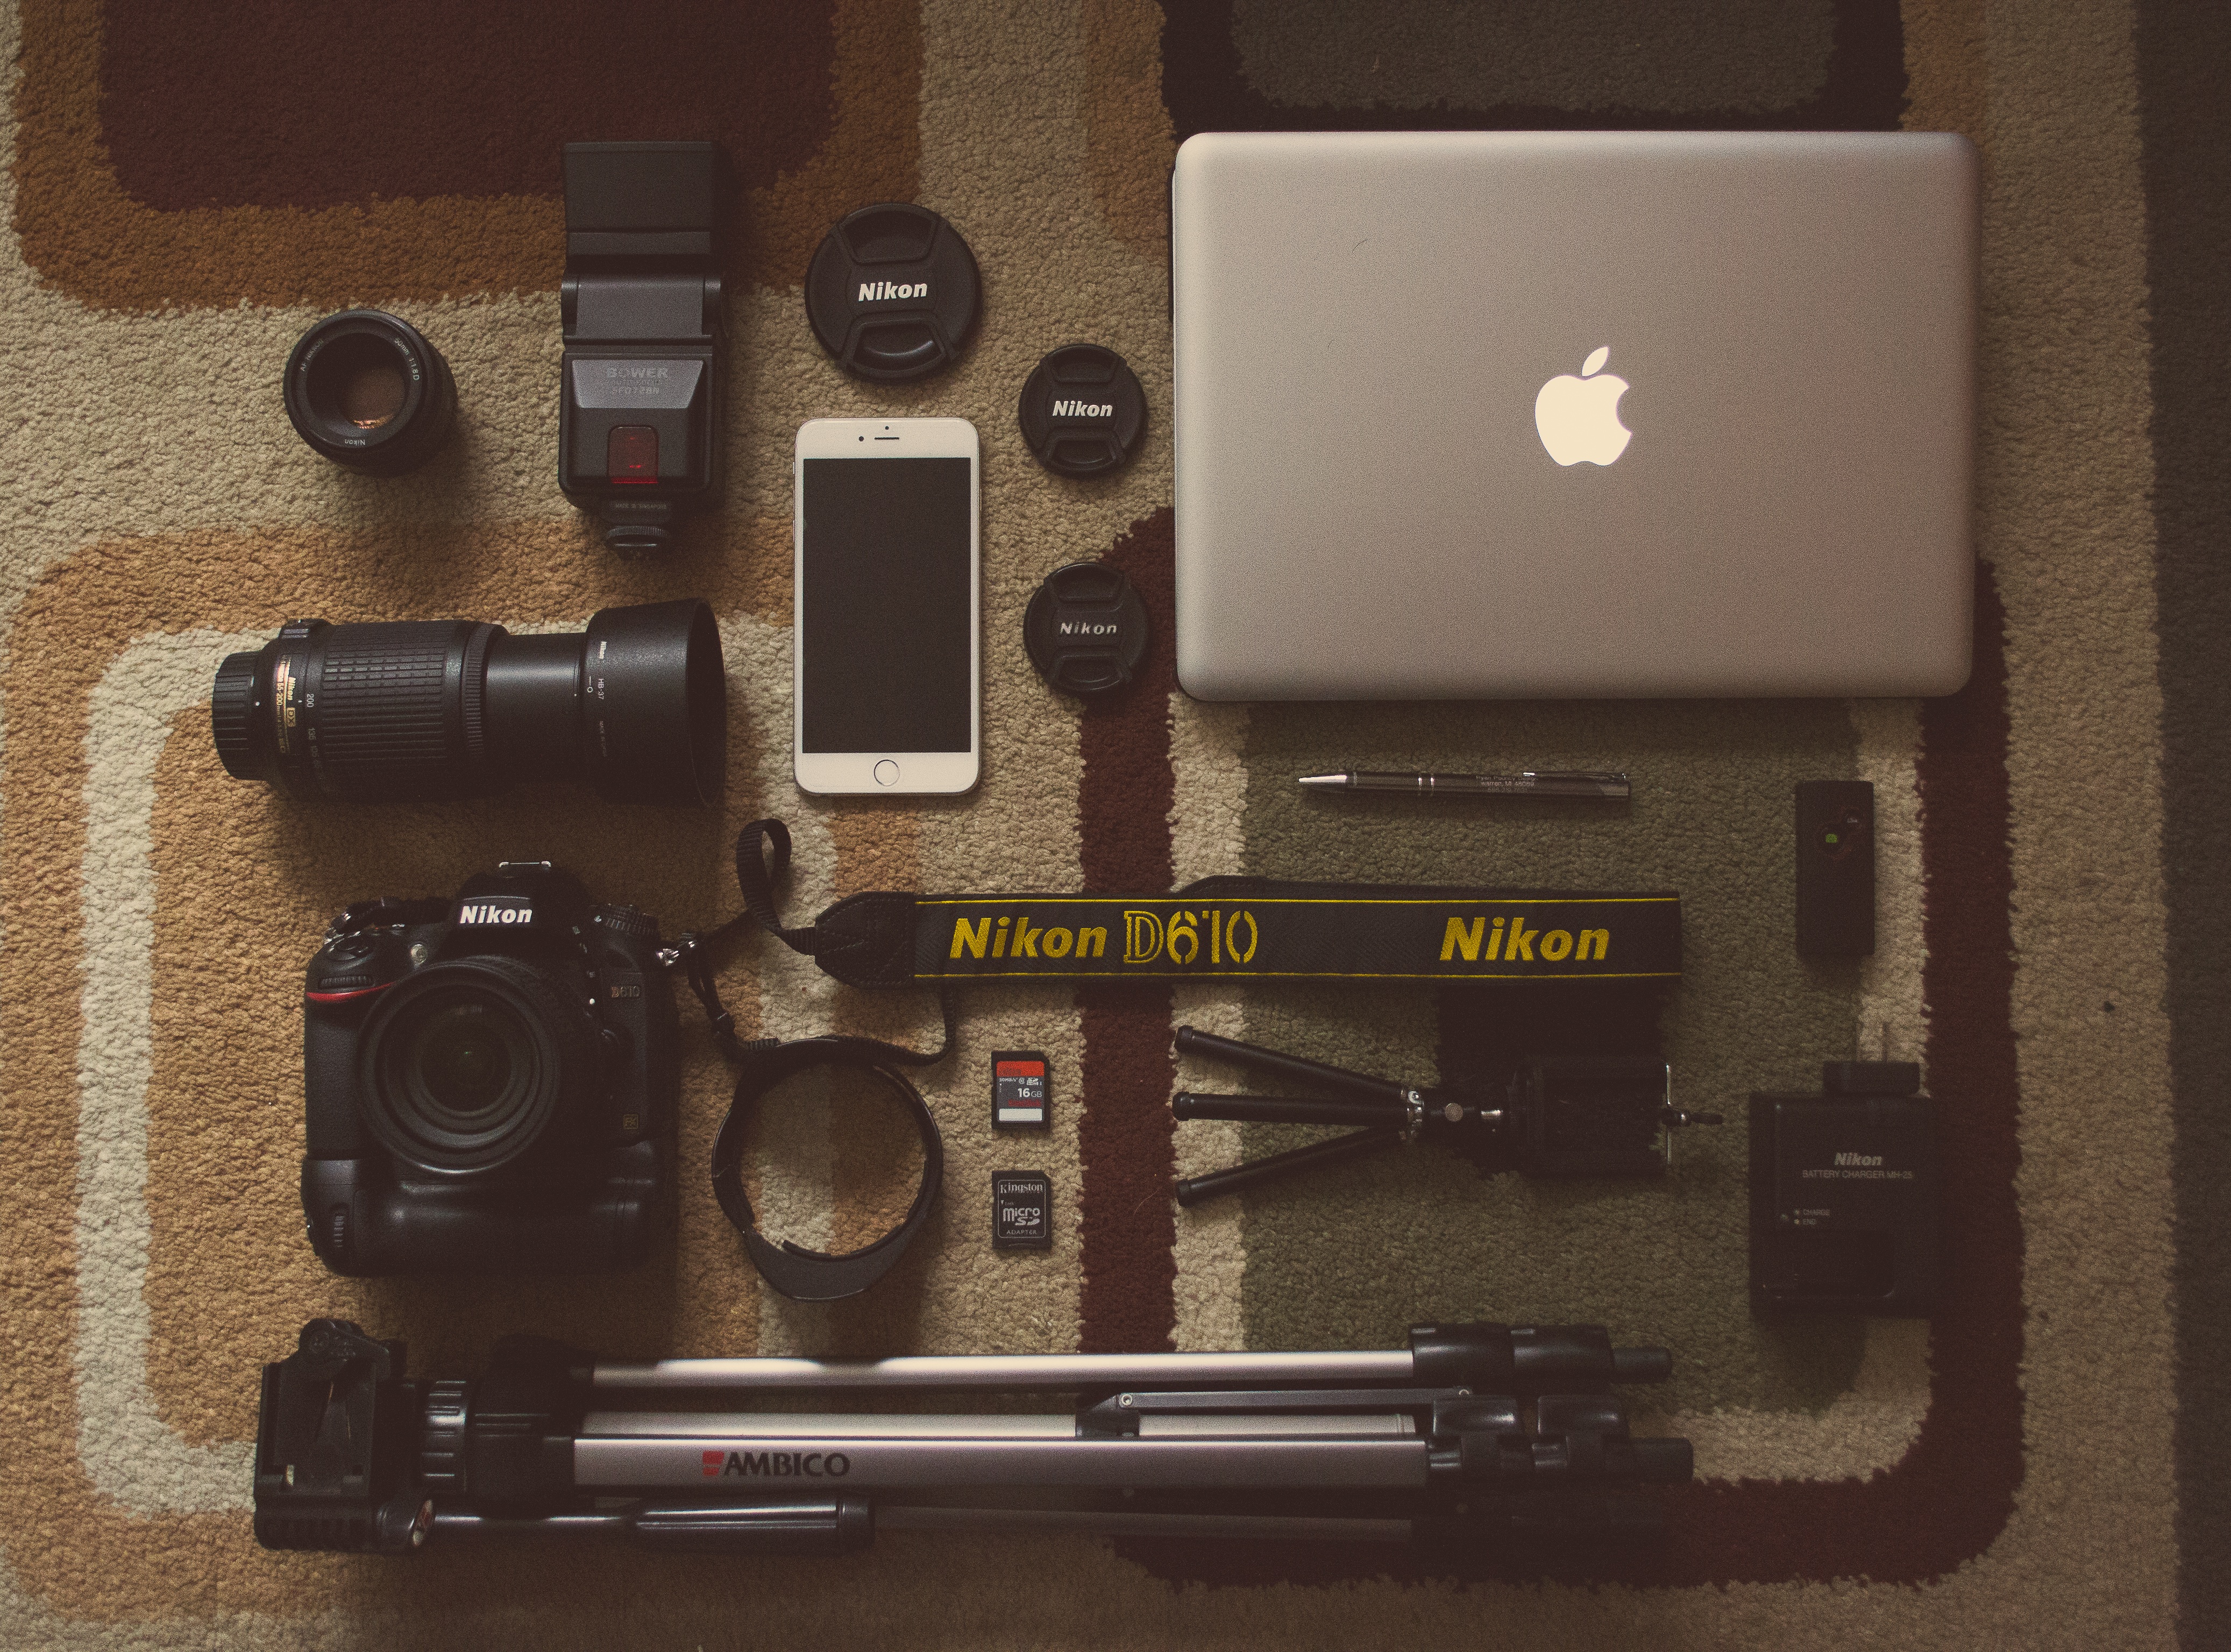
camera, cameras optics